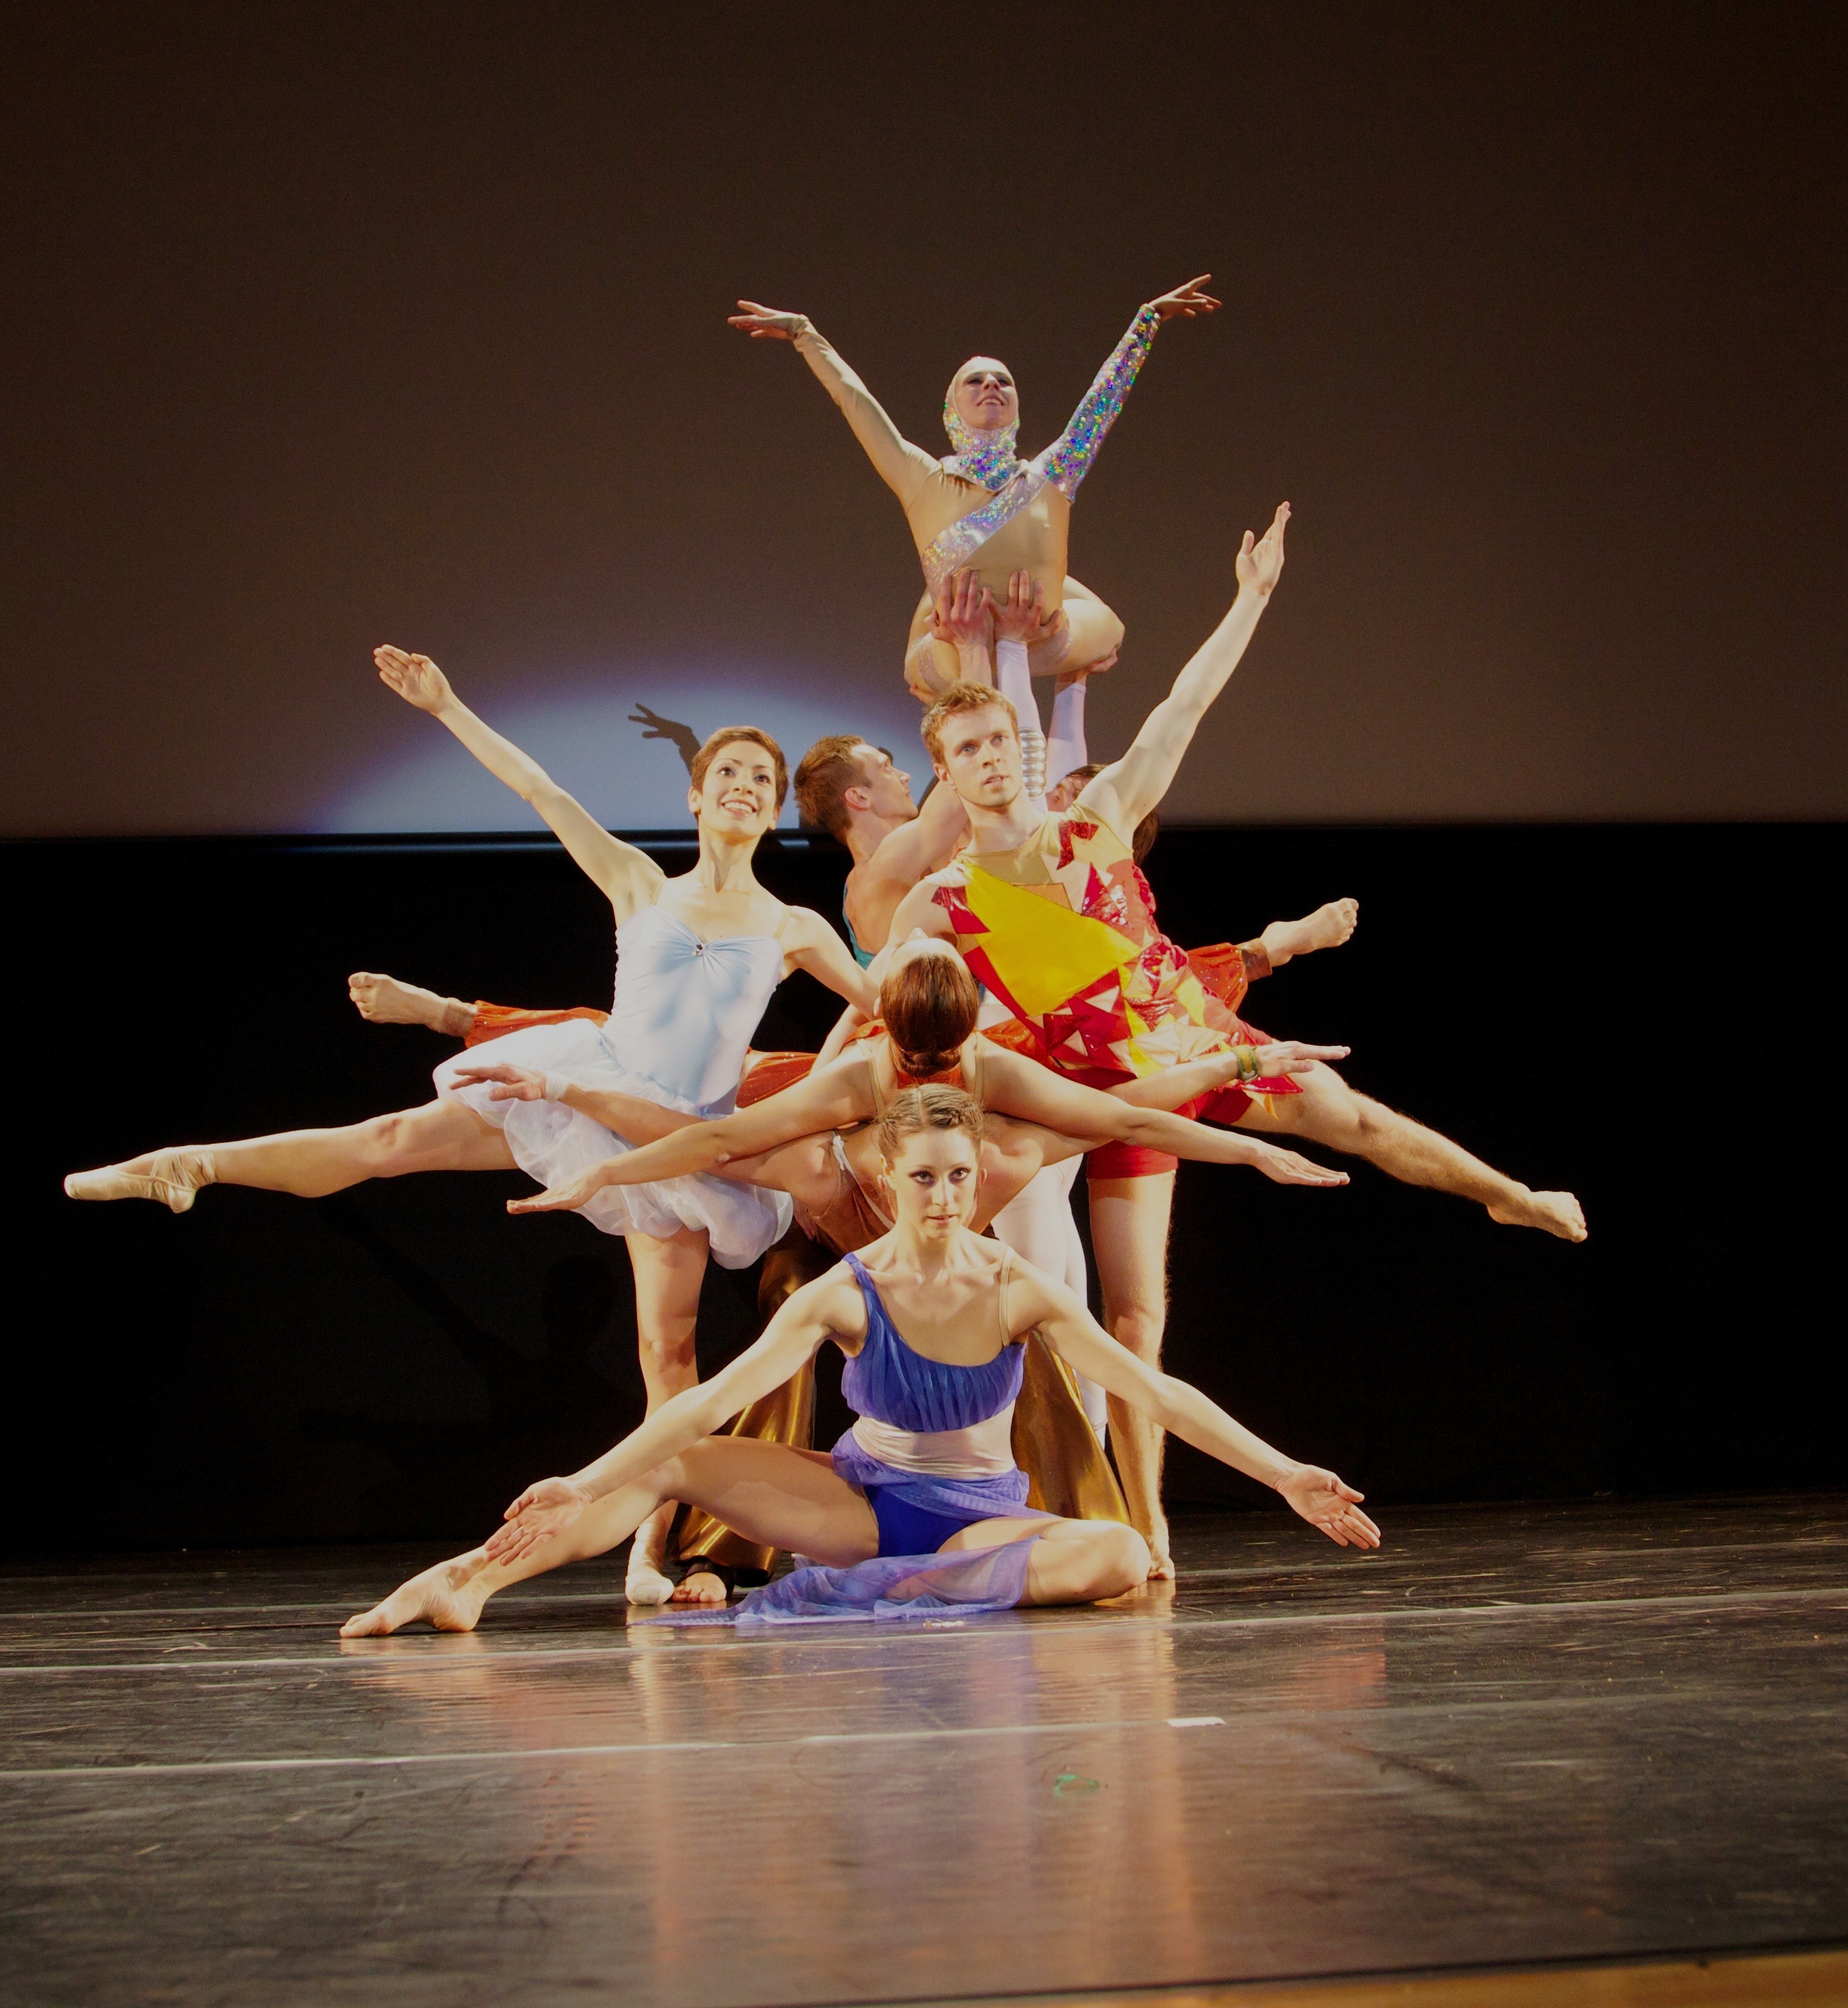
dance, artistic, ballet, dancer, performance art, art, stage, dancers, women, sports, performance, beautiful, event, russian, entertainment, graceful, performing arts, choreography, team sport, musical theatre, modern dance, concert dance